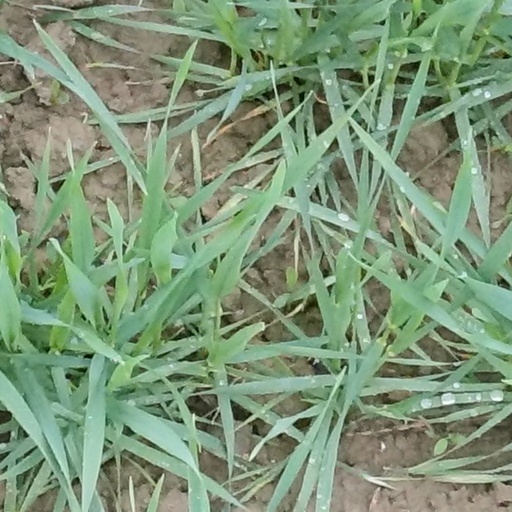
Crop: wheat